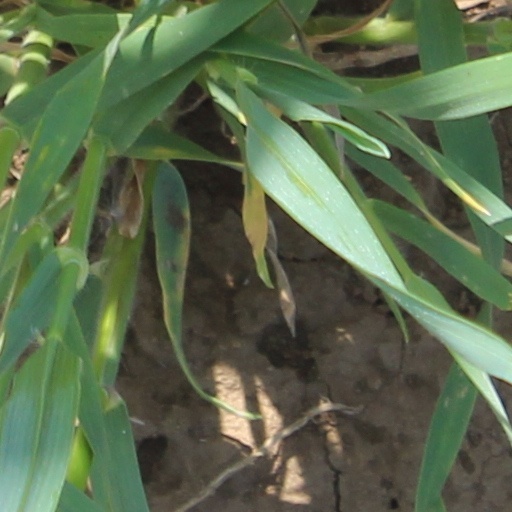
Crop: wheat